Dave Sime

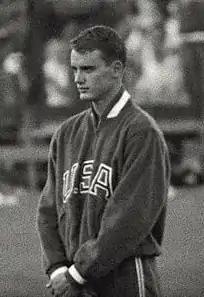
Sime at the 1960 Olympics

David William Sime (July 25, 1936 – January 12, 2016) was an American sprinter and ophthalmologist. He won a silver medal in the 100-meter dash (photo finish) at the 1960 Olympic Games, and held several sprint records during the late 1950s.